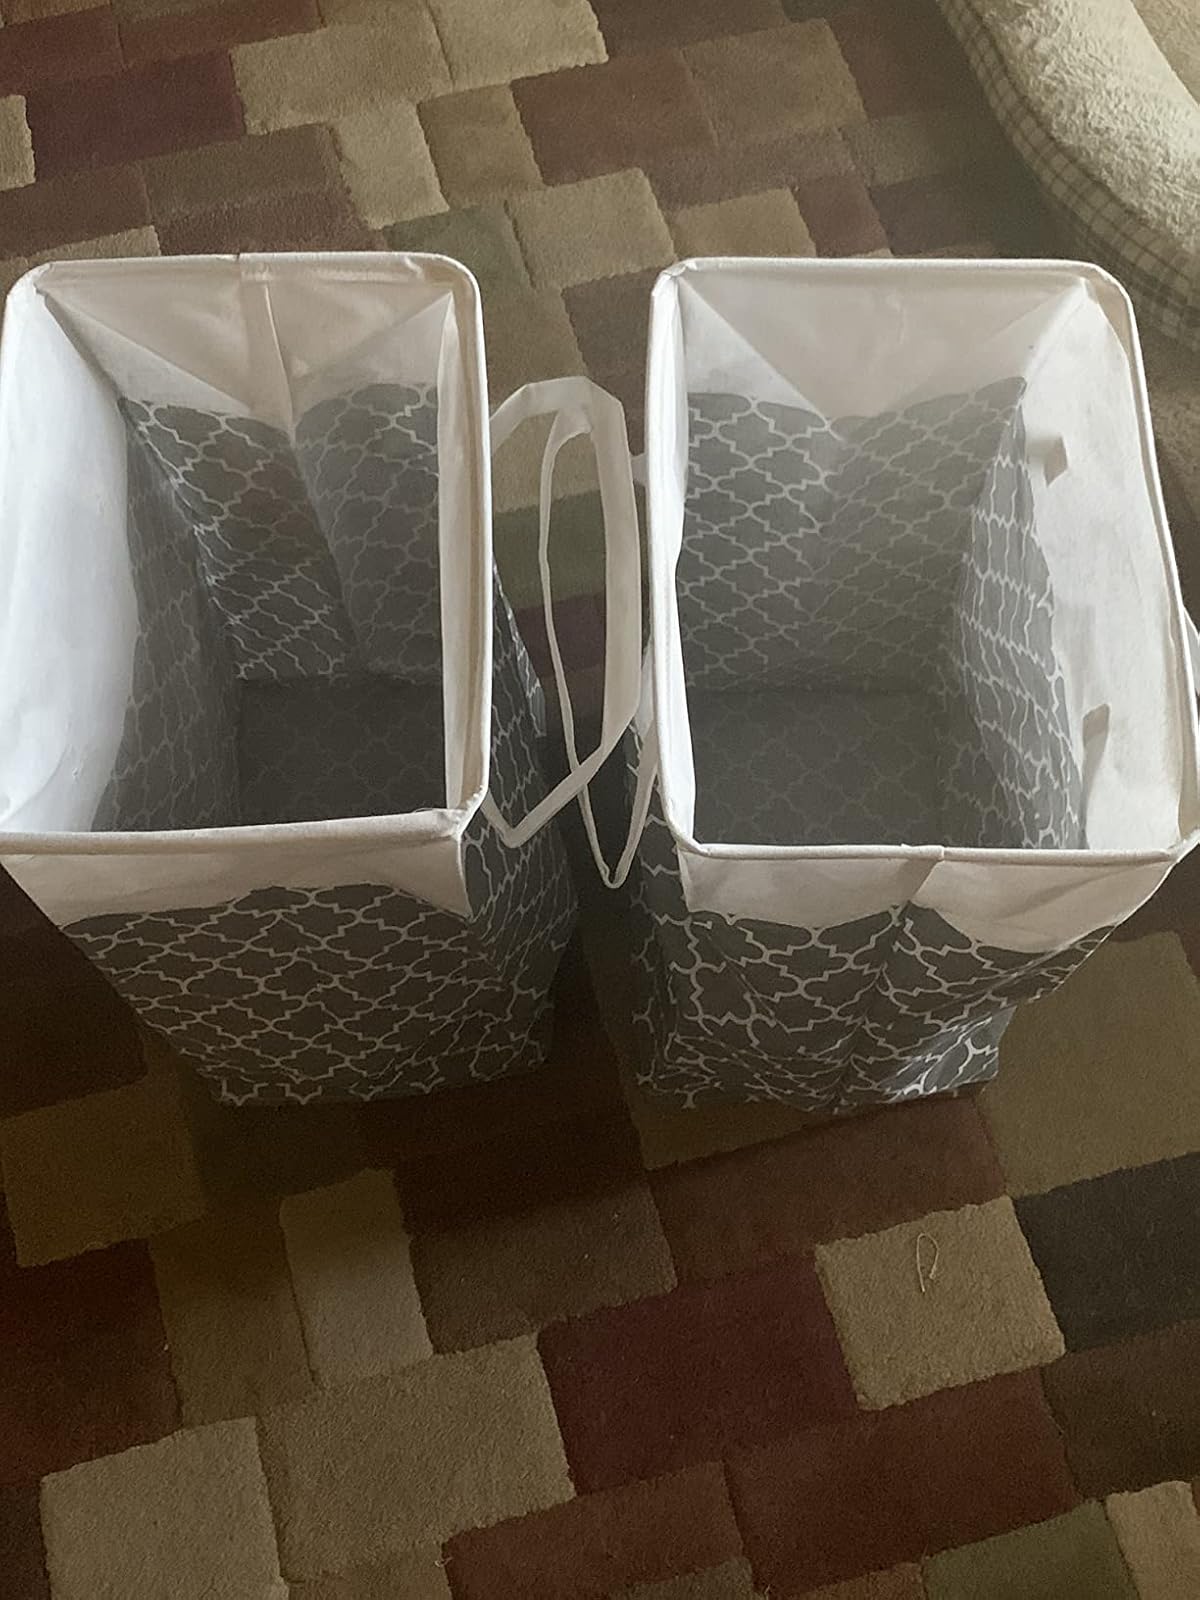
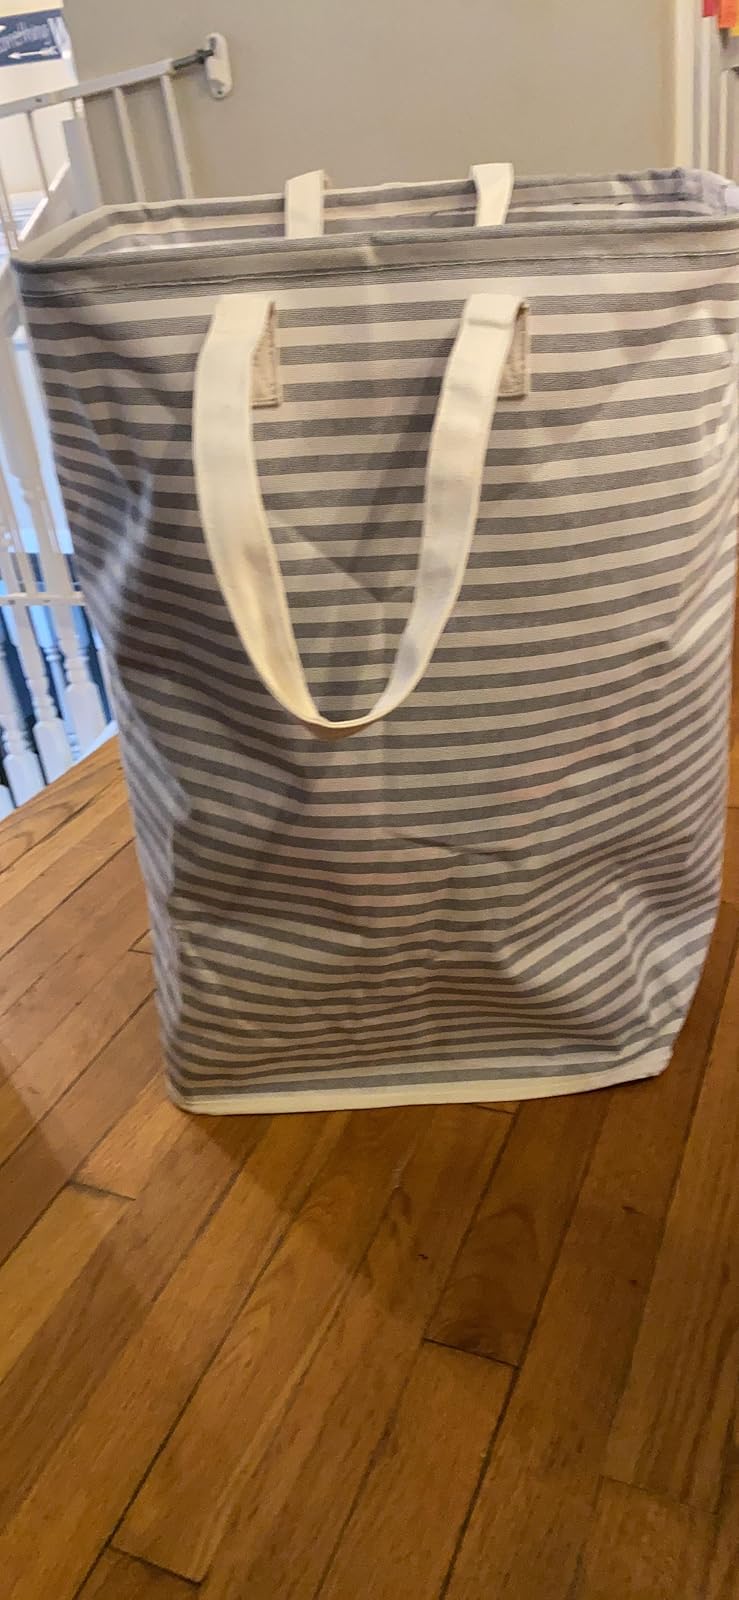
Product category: items_hamper
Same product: no